Villeneuve-sous-Pymont

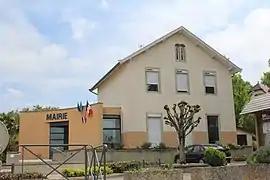
The town hall in Villeneuve-sous-Pymont

Villeneuve-sous-Pymont is a commune in the Jura department in the Bourgogne-Franche-Comté region in eastern France.